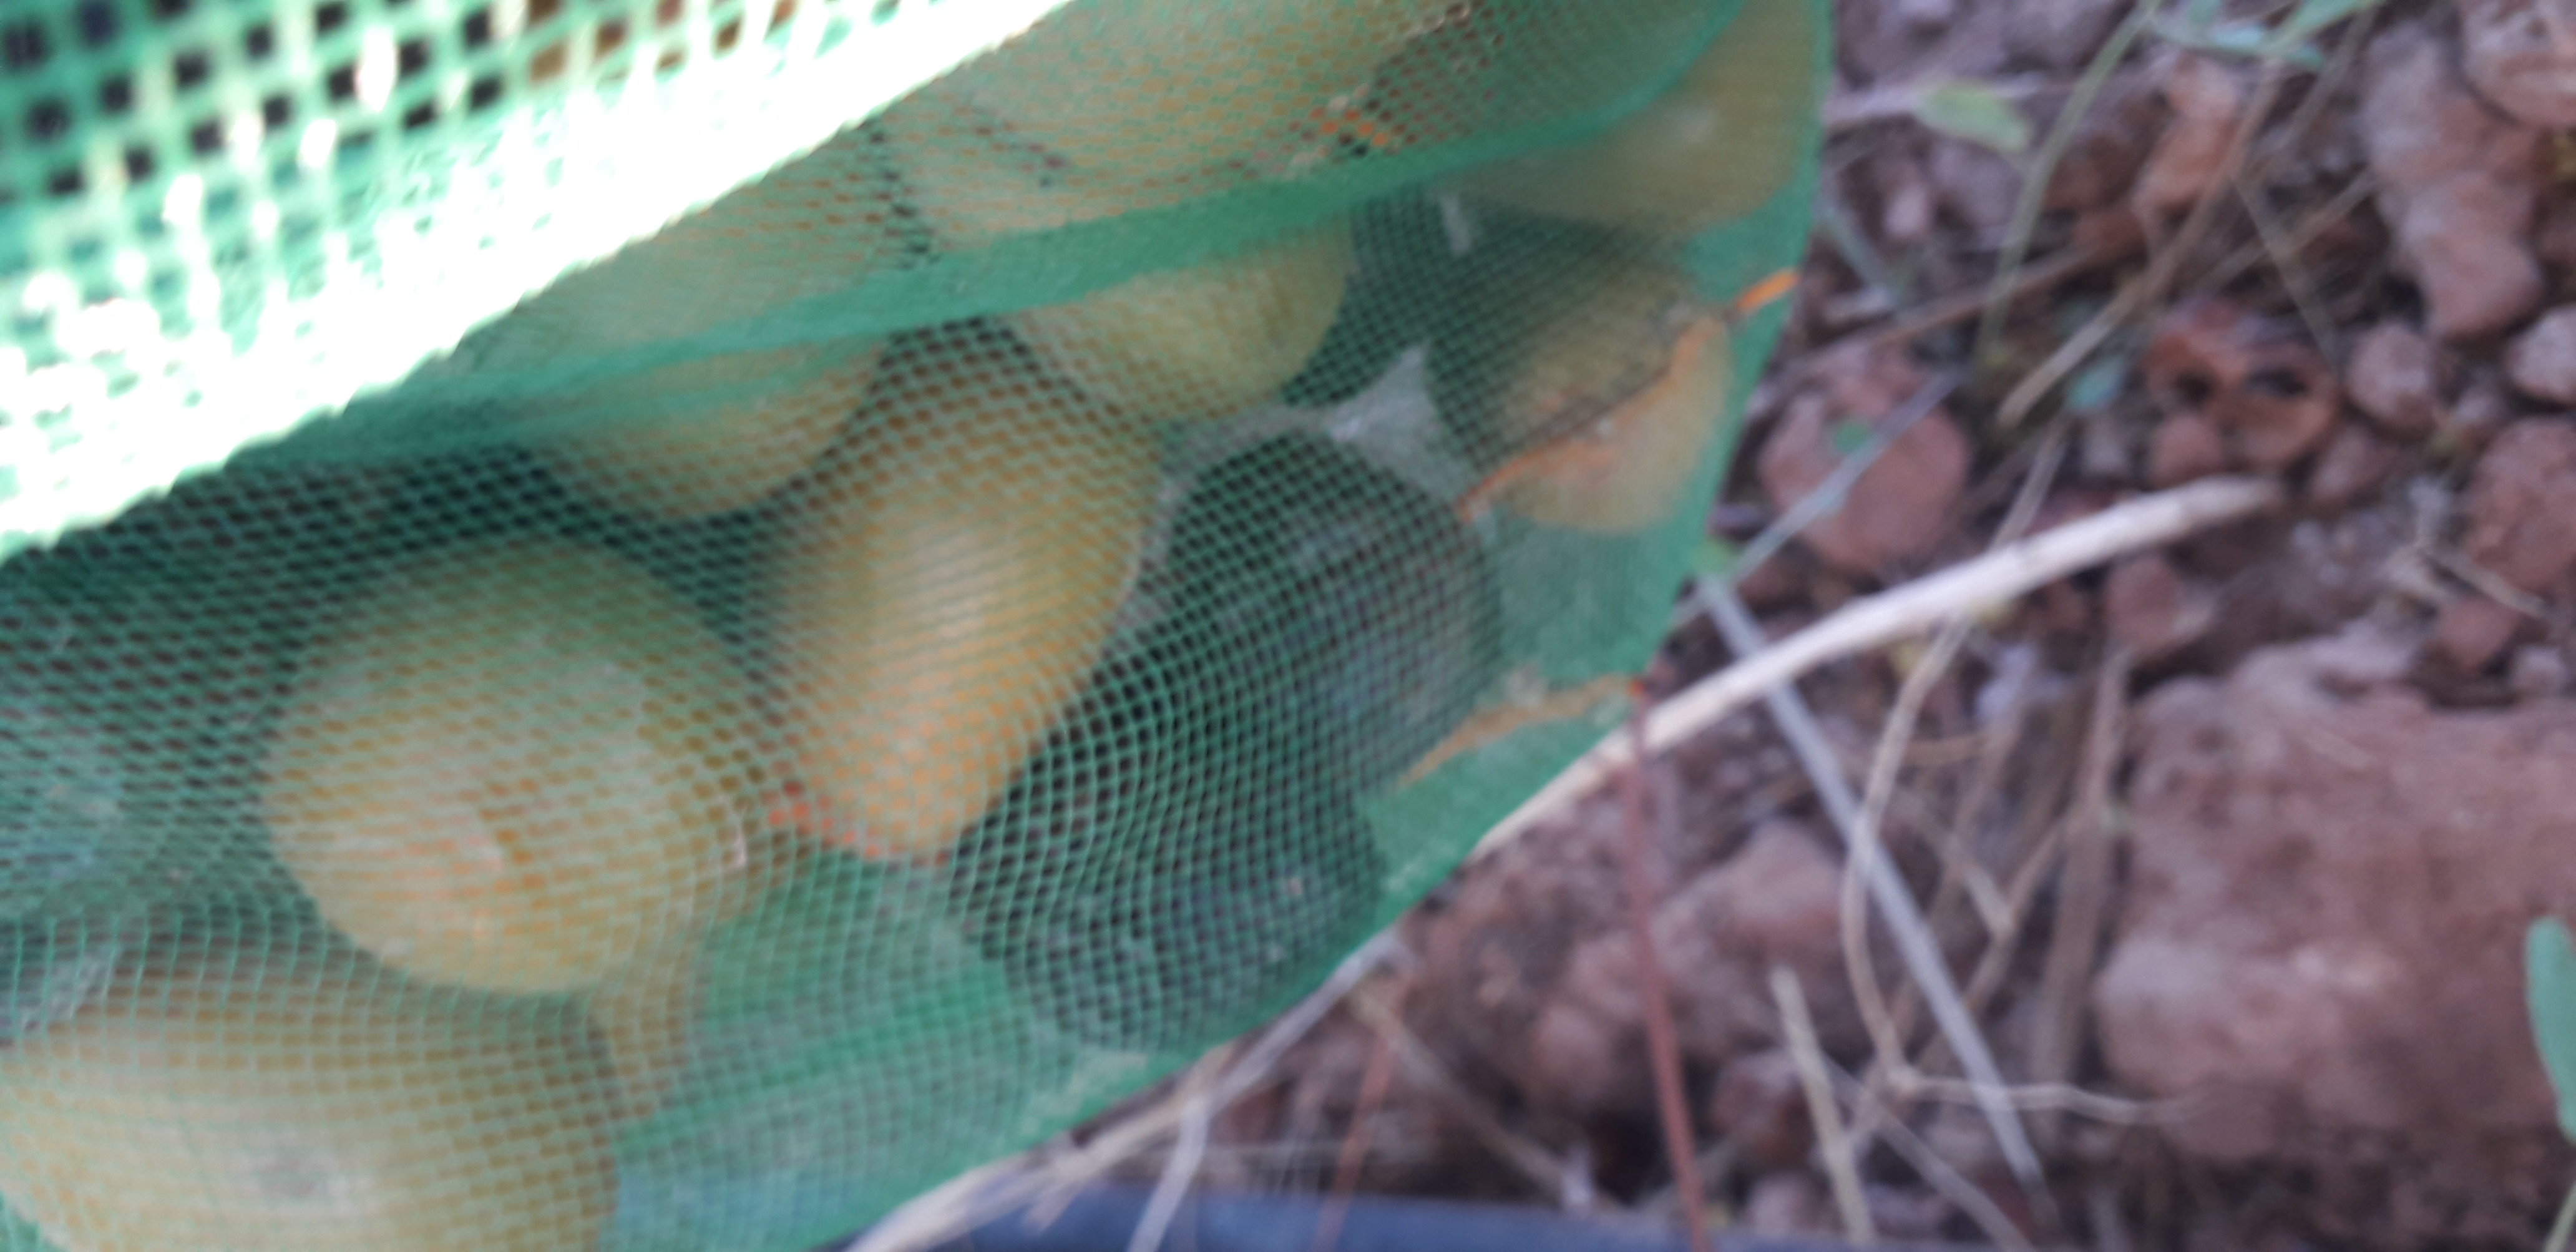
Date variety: Boufagous